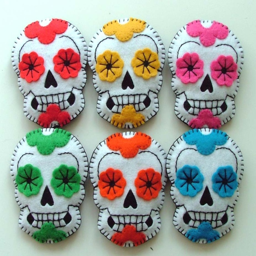
day of the dead sugar skulls